Affric-Beauly hydro-electric power scheme

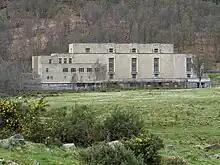
Fasnakyle power station

The Mullardoch tunnel is some long, and falls by just over its entire length. The Fasnakyle tunnel is more complex, consisting of of low pressure tunnel which ends at a surge shaft near a hill called Creag Liath. The tunnel passes under three streams, the Allt Blar na Gamhna, the An Cam-Allt and the Allt Innis an Droighinn, on which intakes were constructed to divert some of their flow into the tunnel. From the surge shaft, a high pressure shaft descends , and from the bottom of the shaft, of high pressure tunnel descend to the power station. In the final section, the tunnel splits into three tunnels, which are lined with steel, and each feeds a 22 MW vertical Francis turbo-alternator. The need to preserve the amenity of Glen Affric and an acute shortage of steel meant that this approach was preferable to final steel pipelines laid on the surface, and it was the first time that this solution had been used in Britain.